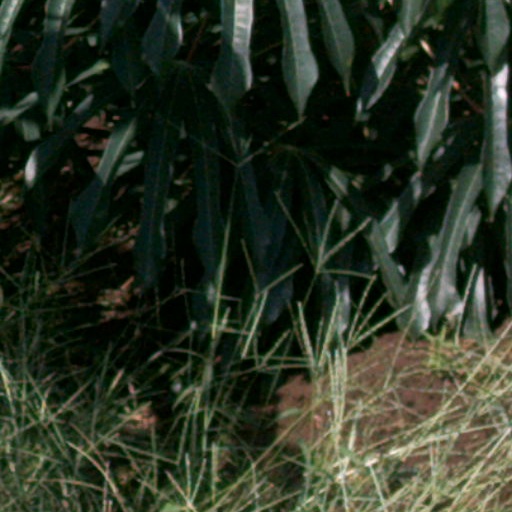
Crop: cassava